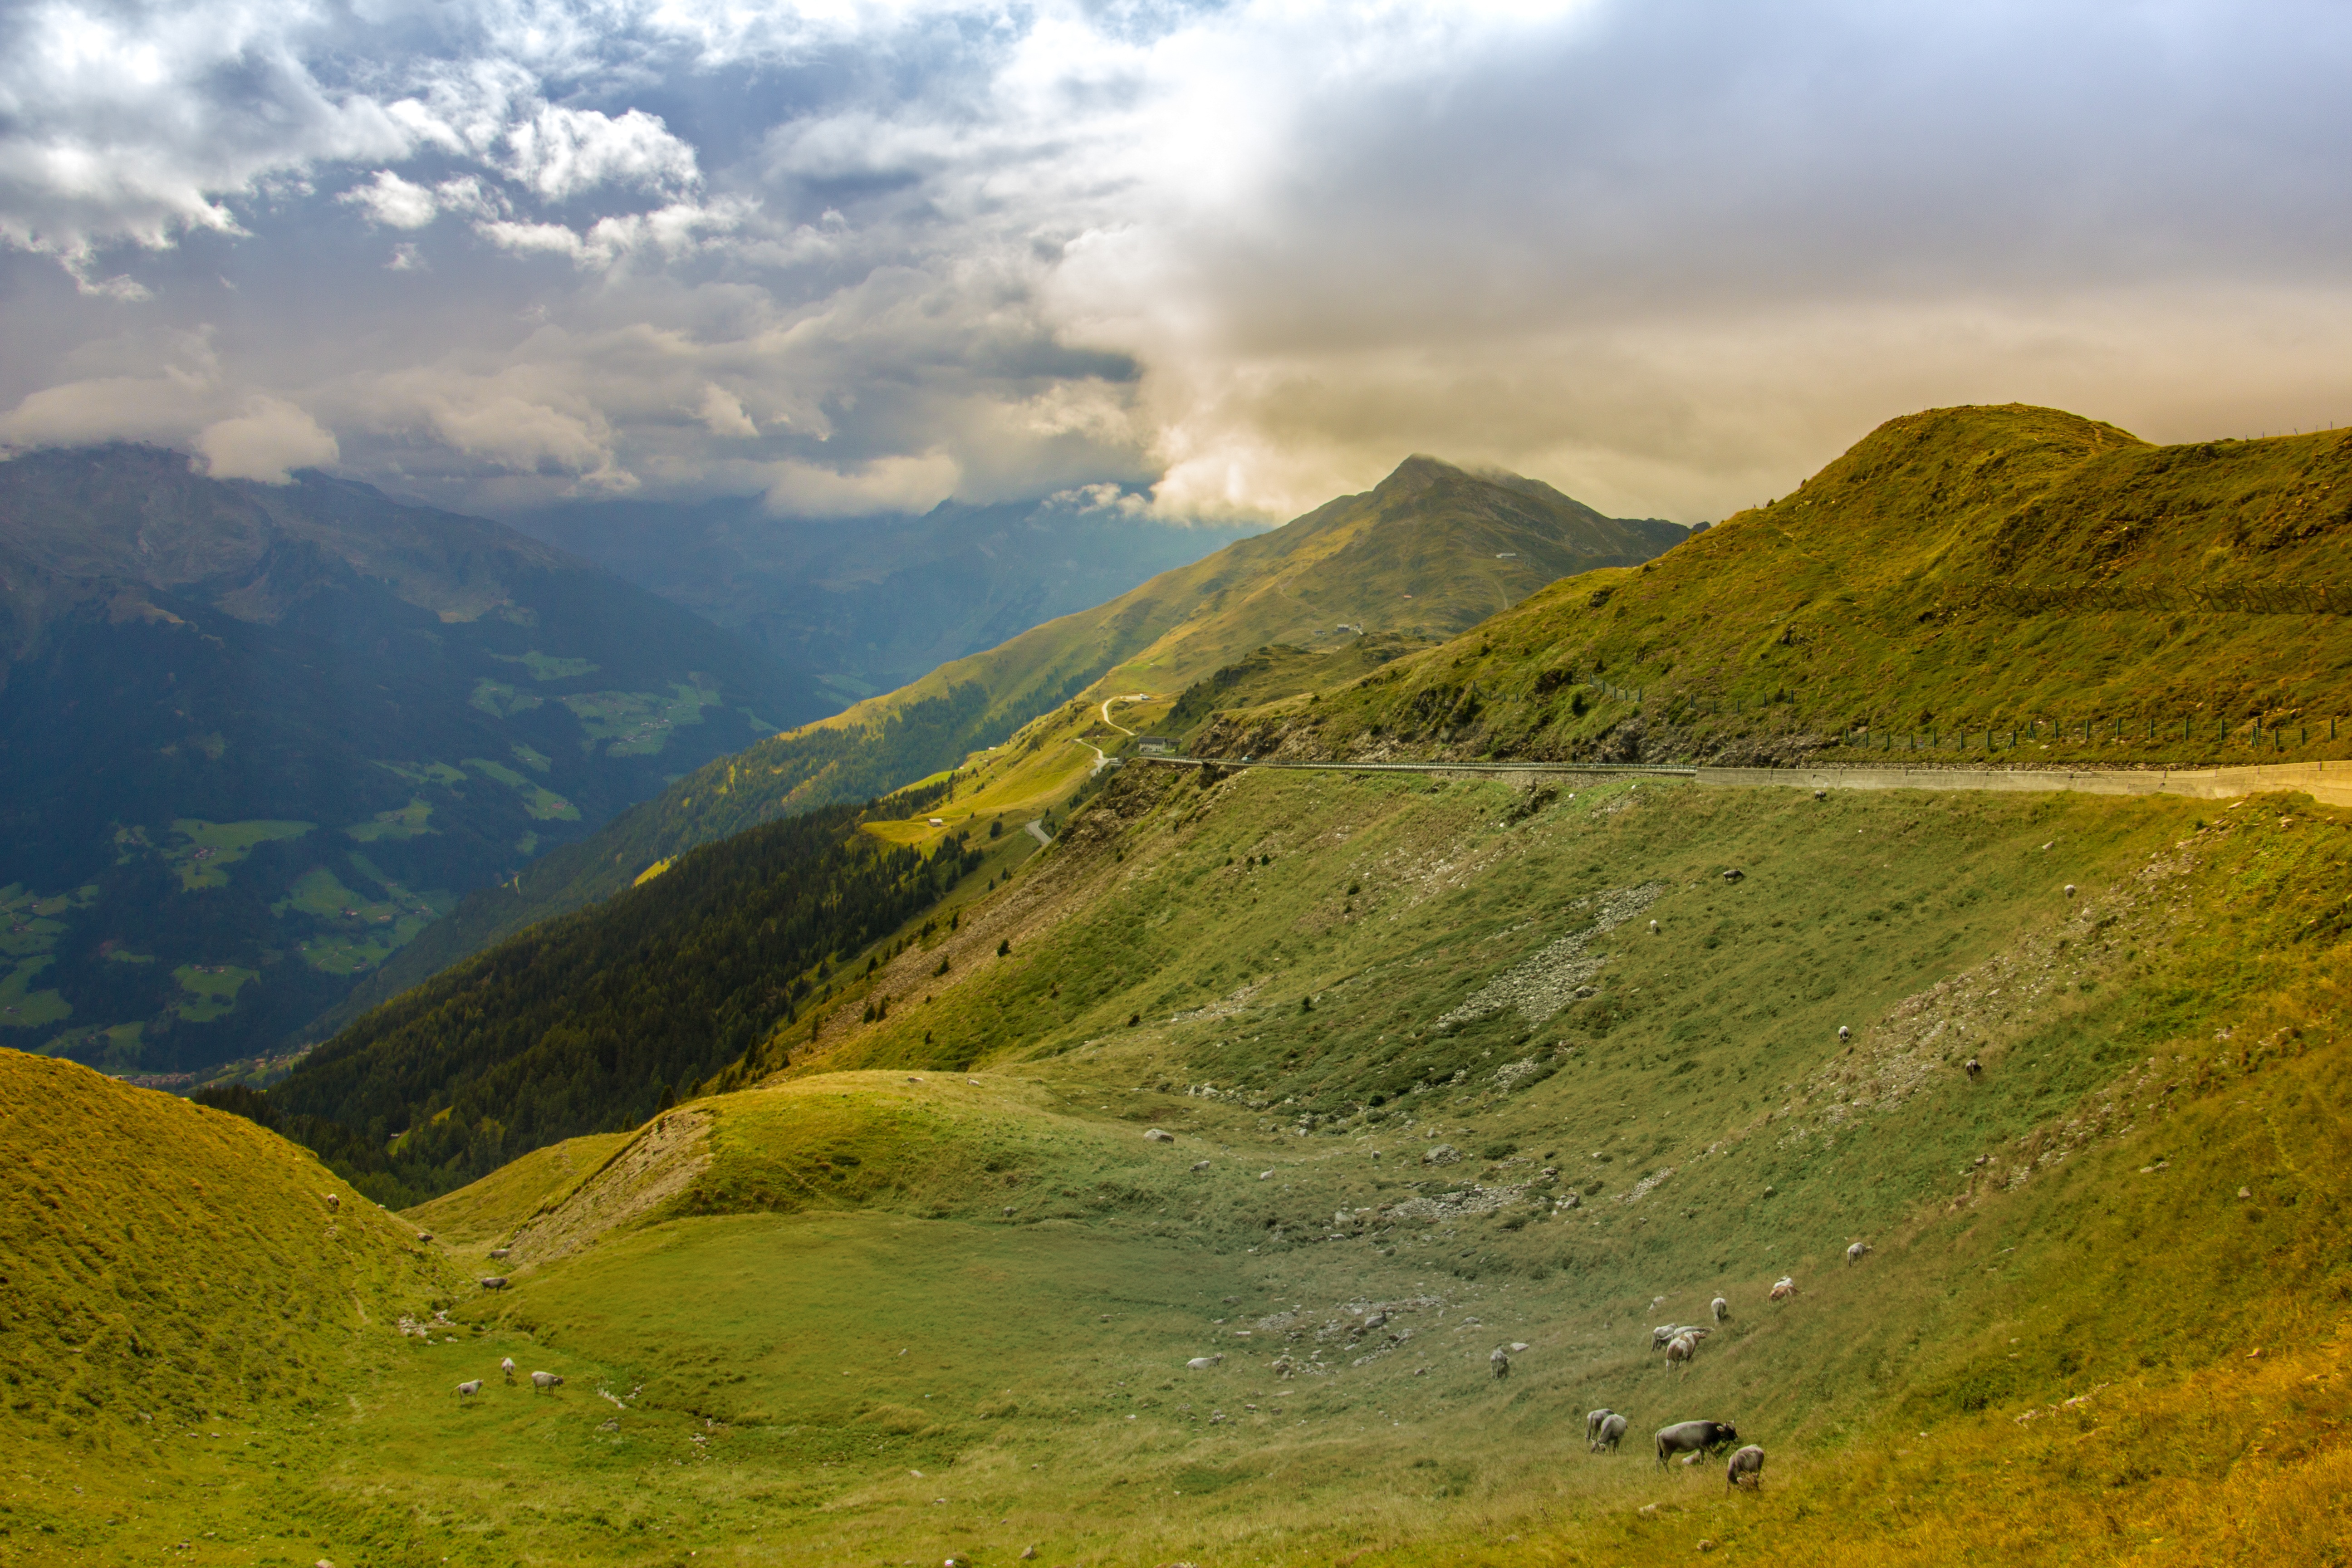
highland, mountainous landforms, mountain, sky, nature, mountain range, geographical feature, landform, atmospheric phenomenon, wilderness, hill, grassland, cloud, fell, ridge, loch, meadow, valley, morning, mountain pass, landscape, alps, plateau, rural area, lake, sunlight, autumn, lake district, terrain